Felix Eugen Fritsch

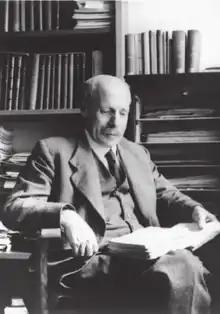

Felix Eugen Fritsch FRS (26 April 1879 – 2 May 1954) was a British biologist.